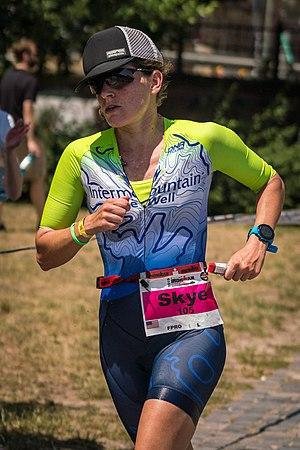
Skye Moench Ironman Allemagne 2019